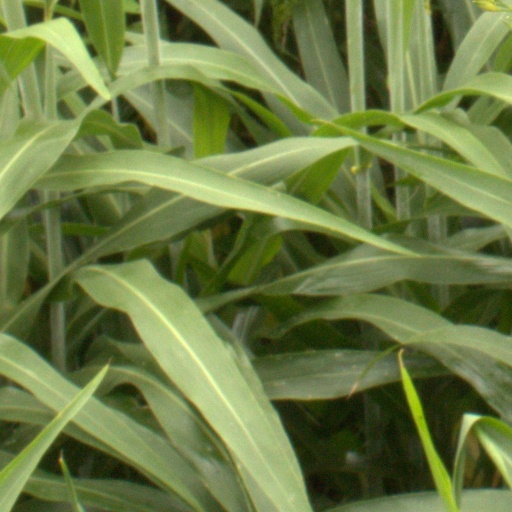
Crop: sorghum